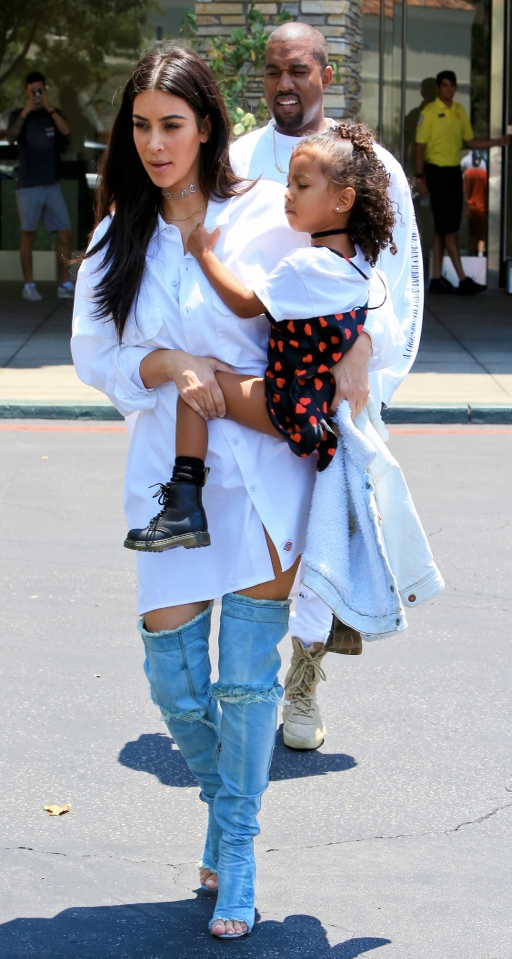
she was spotted wearing the bold footwear on a family trip to the cinema